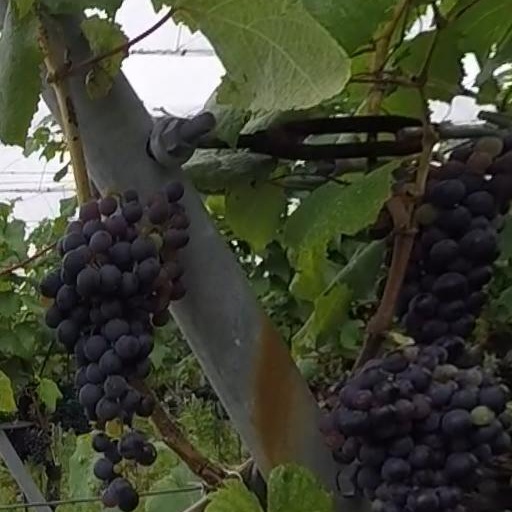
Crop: grape